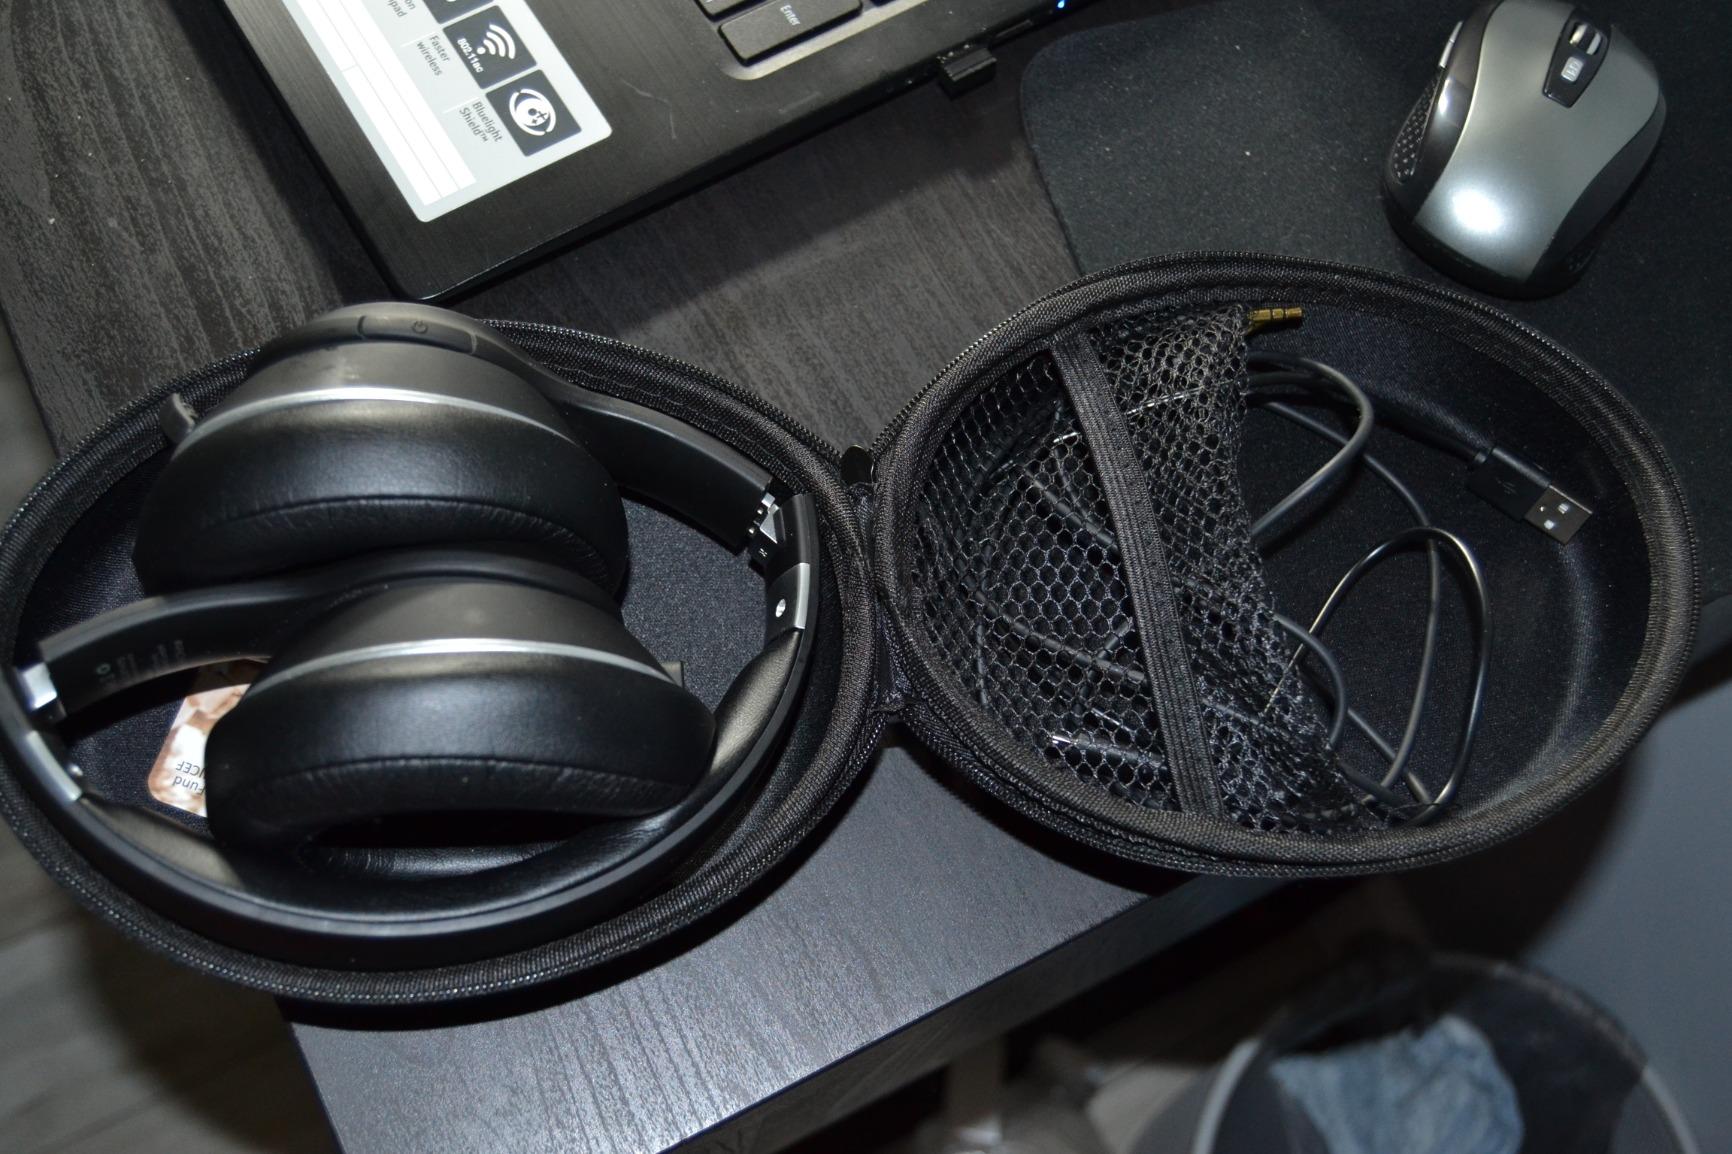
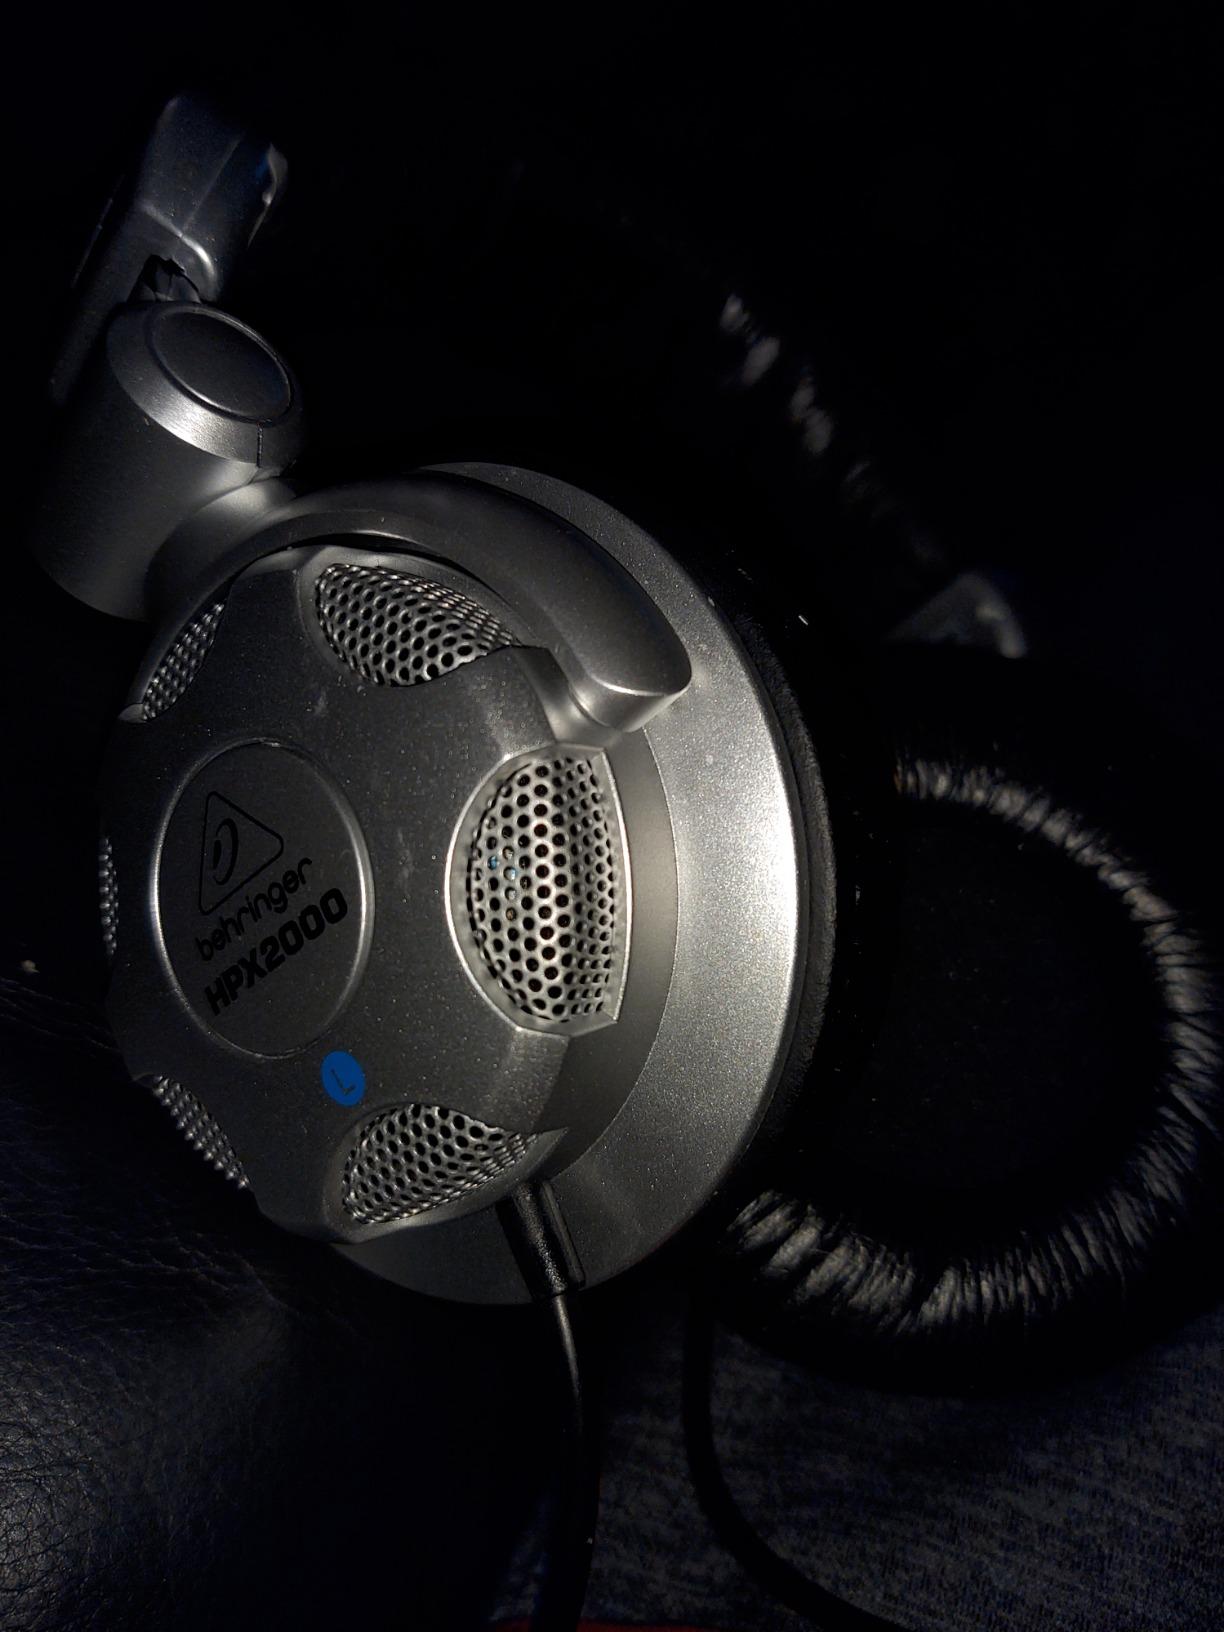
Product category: headphones
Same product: no